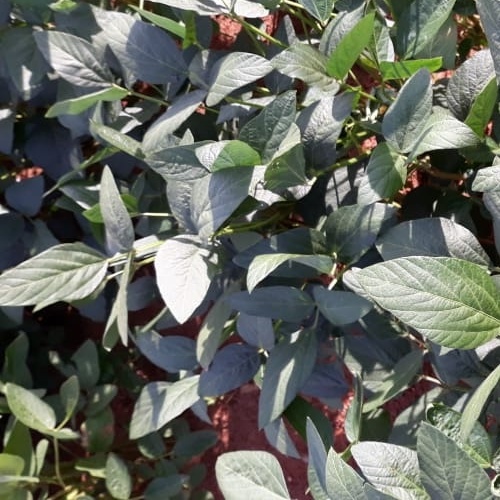
Label: Healthy